Abusir Bana

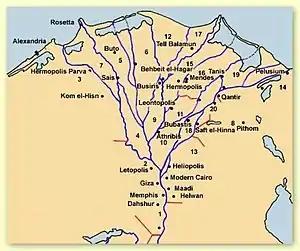
Busiris is shown in the central delta, among the ancient settlements of Lower Egypt

Abusir Bana, anciently known as Busiris (Greek:), is a village in Gharbia governorate, Egypt. The population is 22,214 people, according to the official census of 2006.